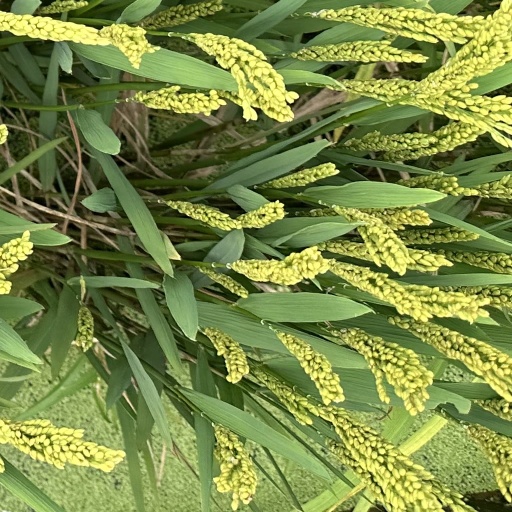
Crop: rice